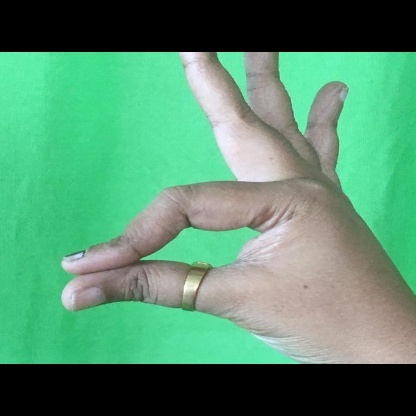
Mudra: Hamsasyam